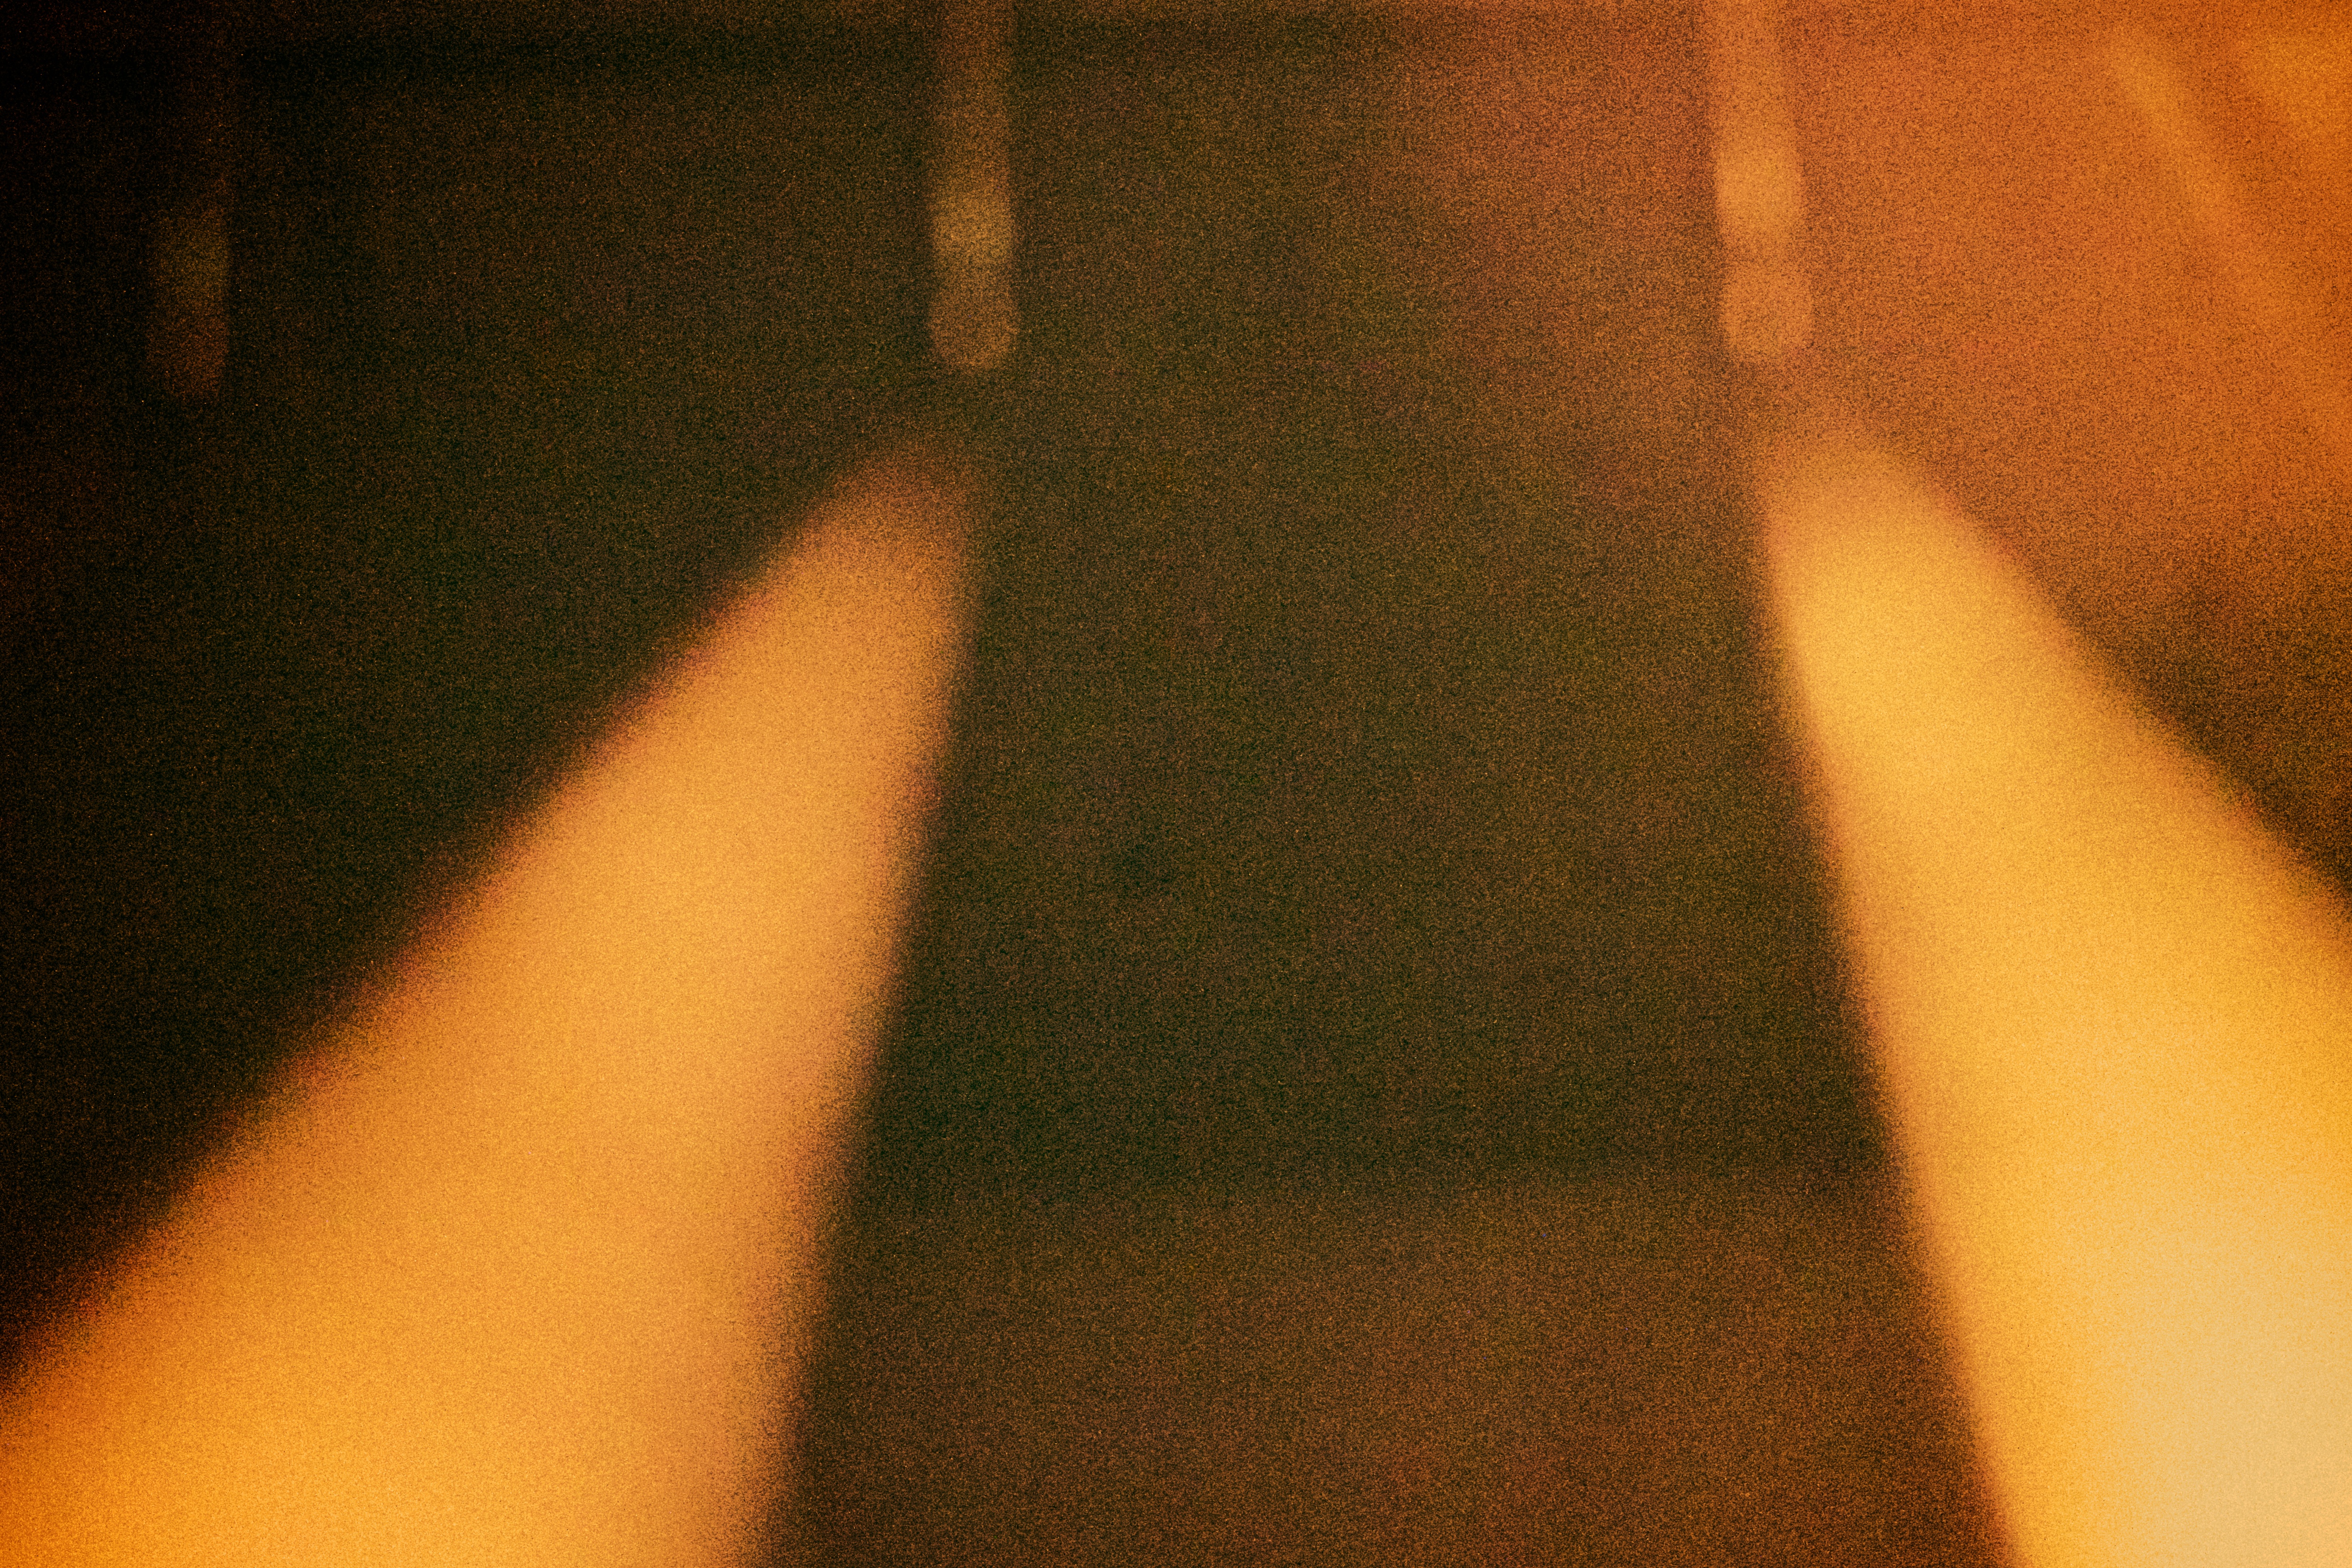
hand, light, sunlight, morning, line, green, color, shadow, darkness, yellow, close up, cool image, shape, macro photography